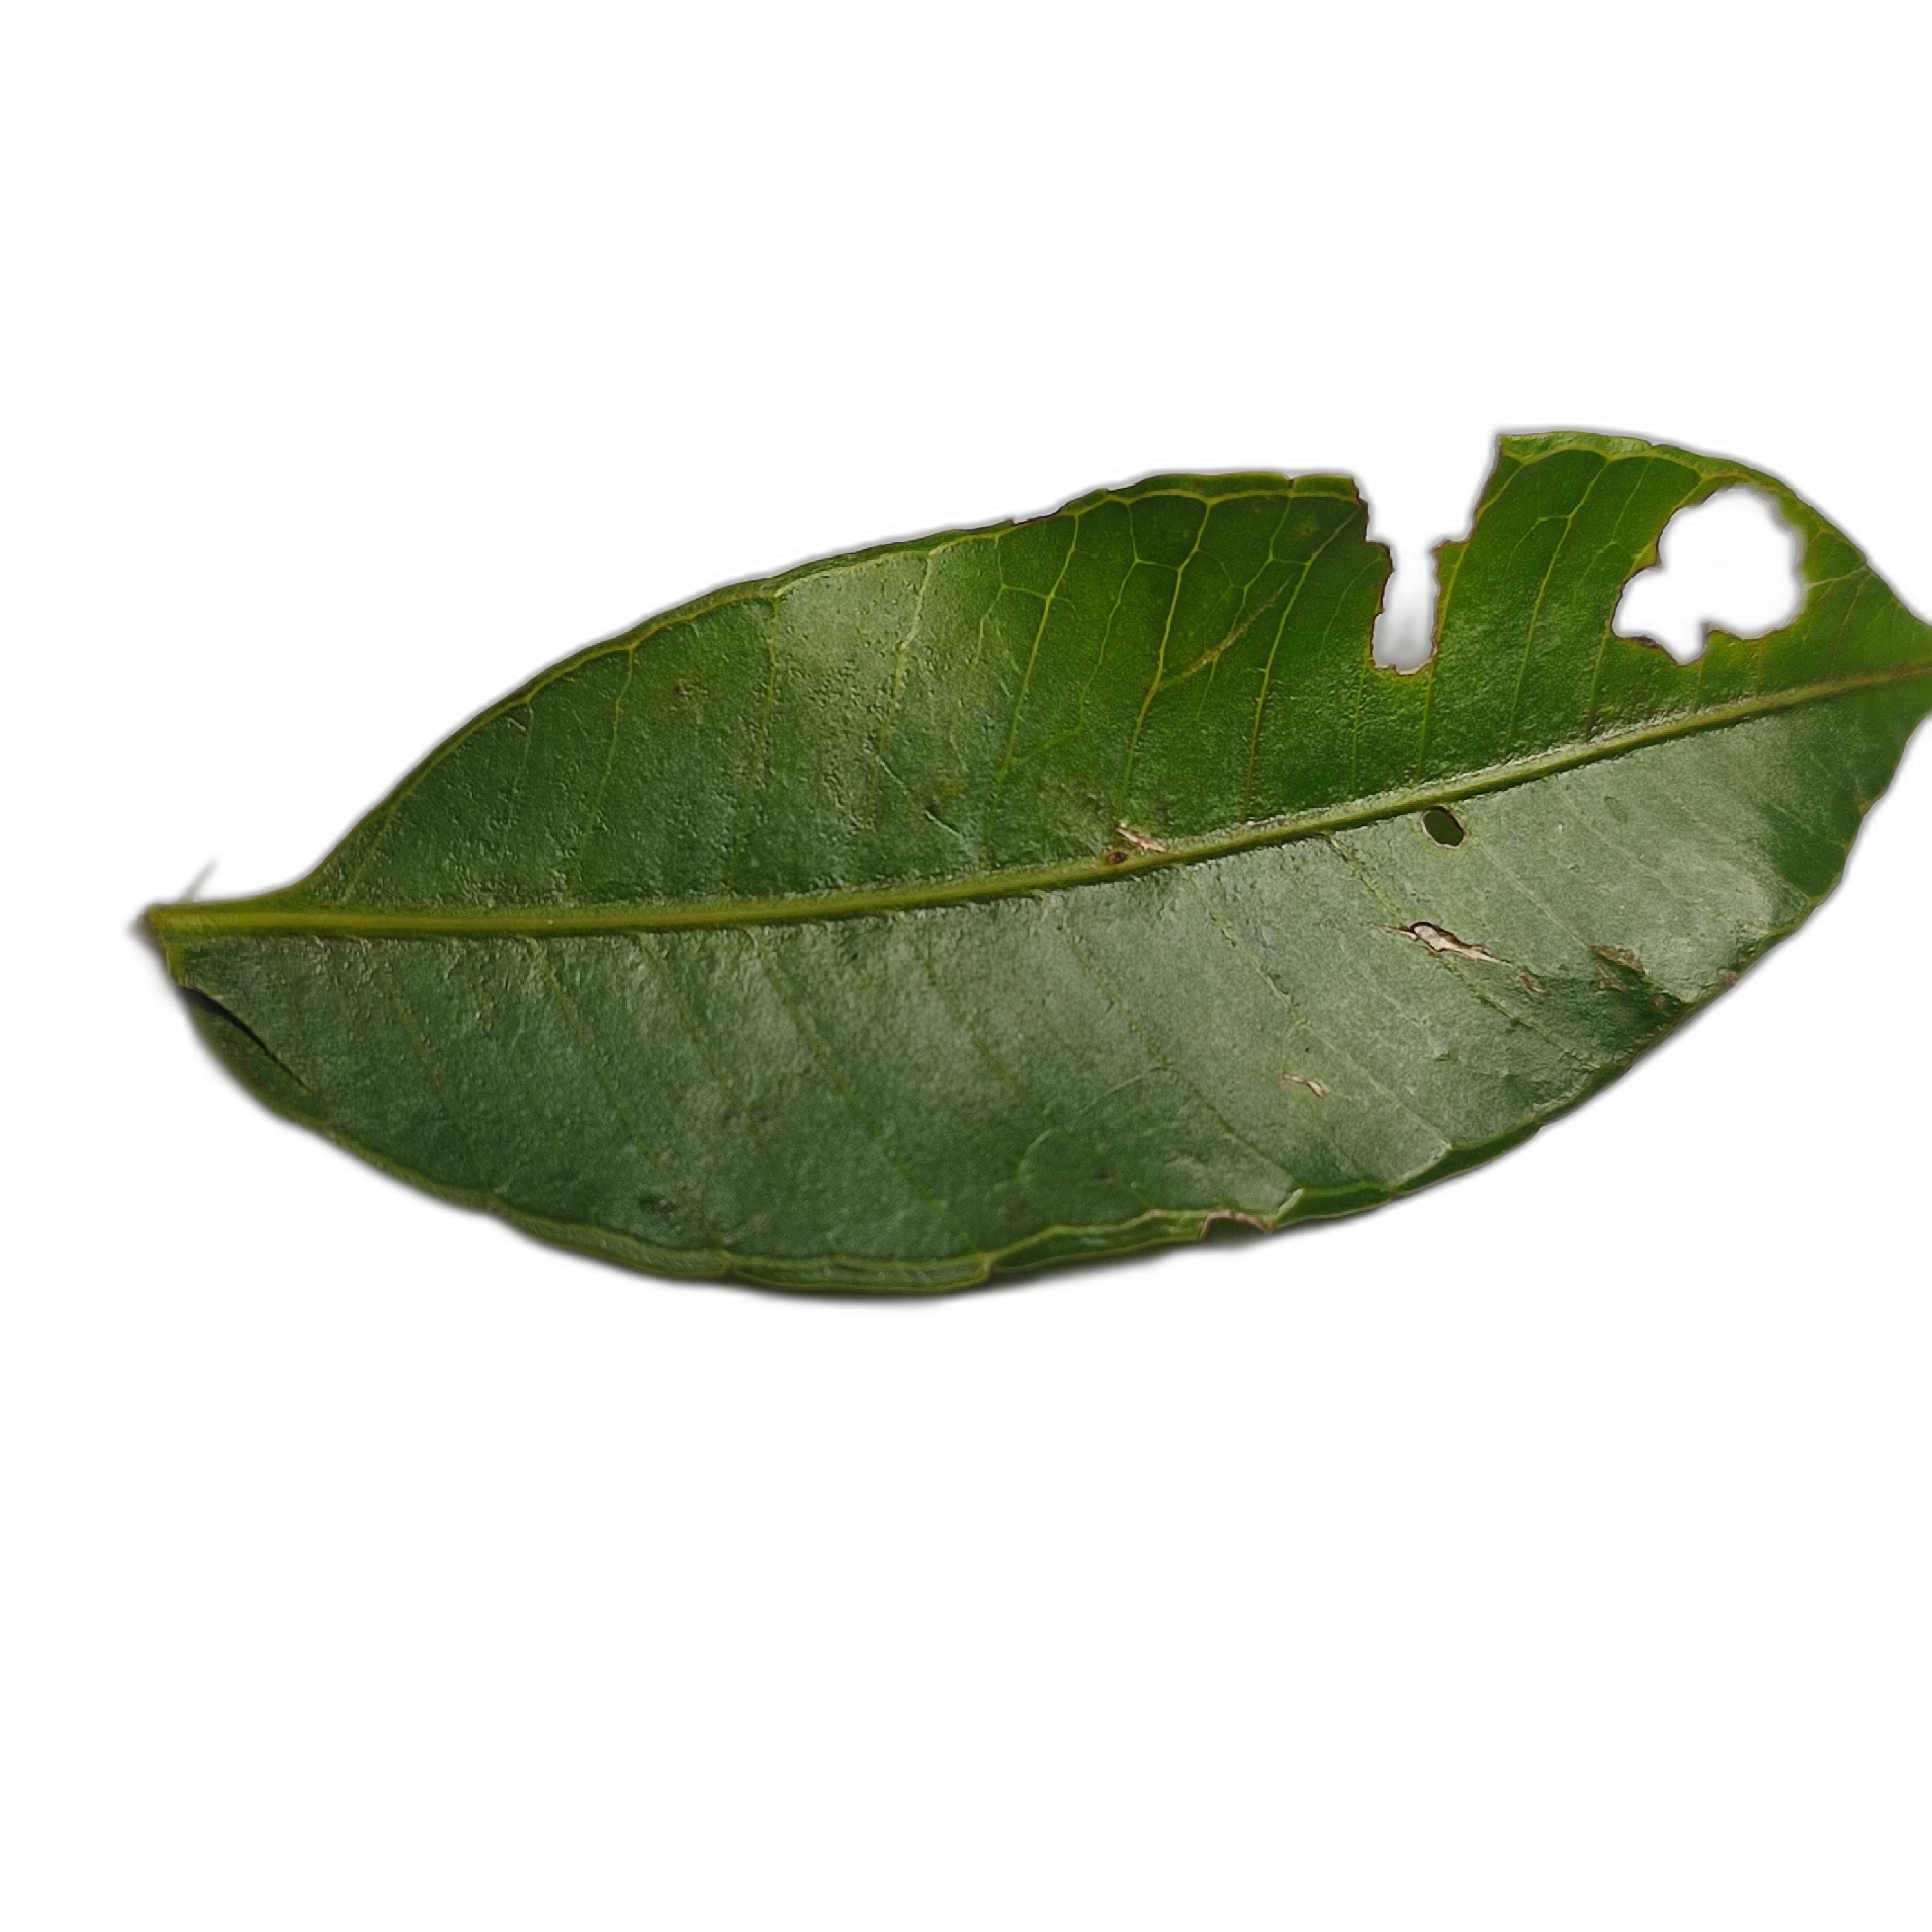
Label: not_healthy